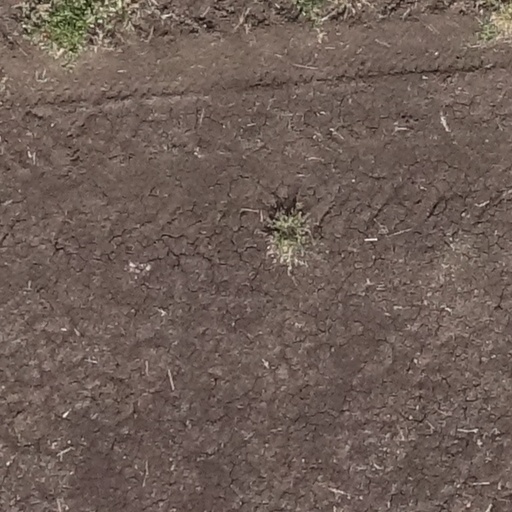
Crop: sorghum